Pinus albicaulis

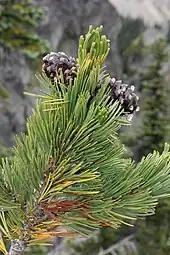
"Pinus albicaulis" leaves are in fascicles (bundles) of five, and the cone is dark purple when immature (Mount Rainier National Park)

Whitebark pine is a member of the white pine group, the "Pinus" subgenus "Strobus", and the section "Strobus"; like all members of this group, the leaves (needles) are in fascicles (bundles) of five with a deciduous sheath. This distinguishes whitebark pine and its relatives from the lodgepole pine ("Pinus contorta"), with two needles per fascicle, as well as the ponderosa pine ("Pinus ponderosa") and Jeffrey pine ("Pinus jeffreyi"), which both have three needles per fascicle; all three of these species also have a persistent sheath at the base of each fascicle. Whitebark pine owes its name to the light gray bark of its young specimens.